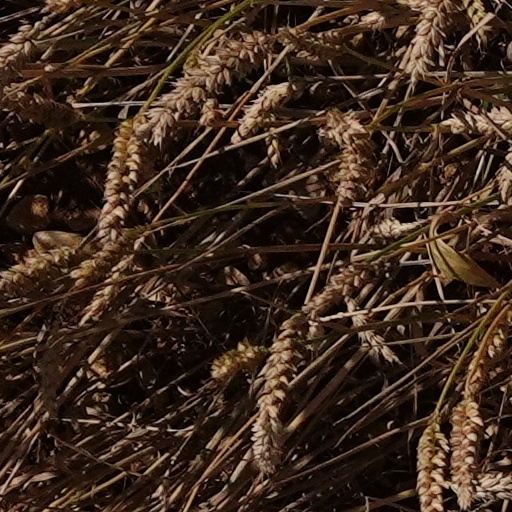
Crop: wheat